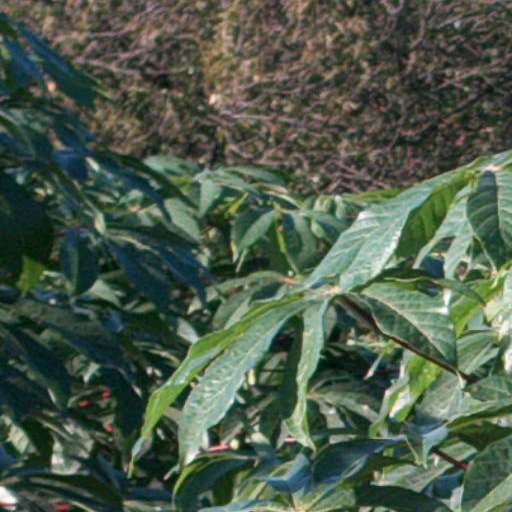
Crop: cassava